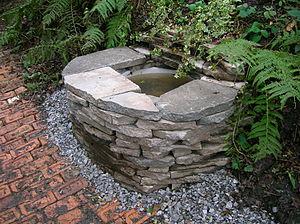
Un puits à souhait est un terme provenant du folklore européen pour décrire un puits, considéré comme ayant la capacité d'exaucer tout vœu formulé. L'idée de souhait exaucé provient de l'idée que l'eau abritait des divinités ou avait été placée en cadeau par les dieux, puisqu'elle est source de vie et parfois même une denrée rare.